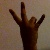
The image shows a hand gesture representing the number 7 in Indian Sign Language.